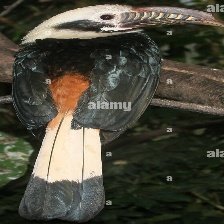
Species: VISAYAN HORNBILL
Scientific name: PENELOPIDES PANINI
ImageNet parent category: hornbill